107 Mothers

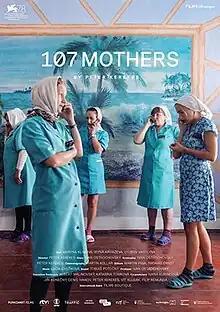
International release poster

107 Mothers is a 2021 docudrama film directed by Peter Kerekes who co-wrote the screenplay with Ivan Ostrochovský. Its world premiere took place on 1 September 2021 at the 78th Venice International Film Festival, where it was screened in Horizons competition program. It was selected as the Slovak entry for the Best International Feature Film at the 94th Academy Awards. It is a co-production between Slovakia, the Czech Republic and Ukraine.